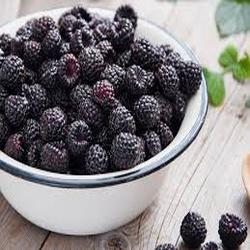
Label: Blackberry